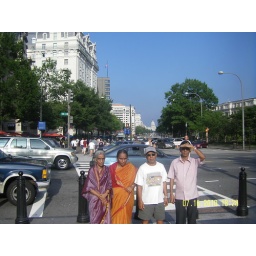
On Pennsylvania ave on the side of white house with Capitol in background